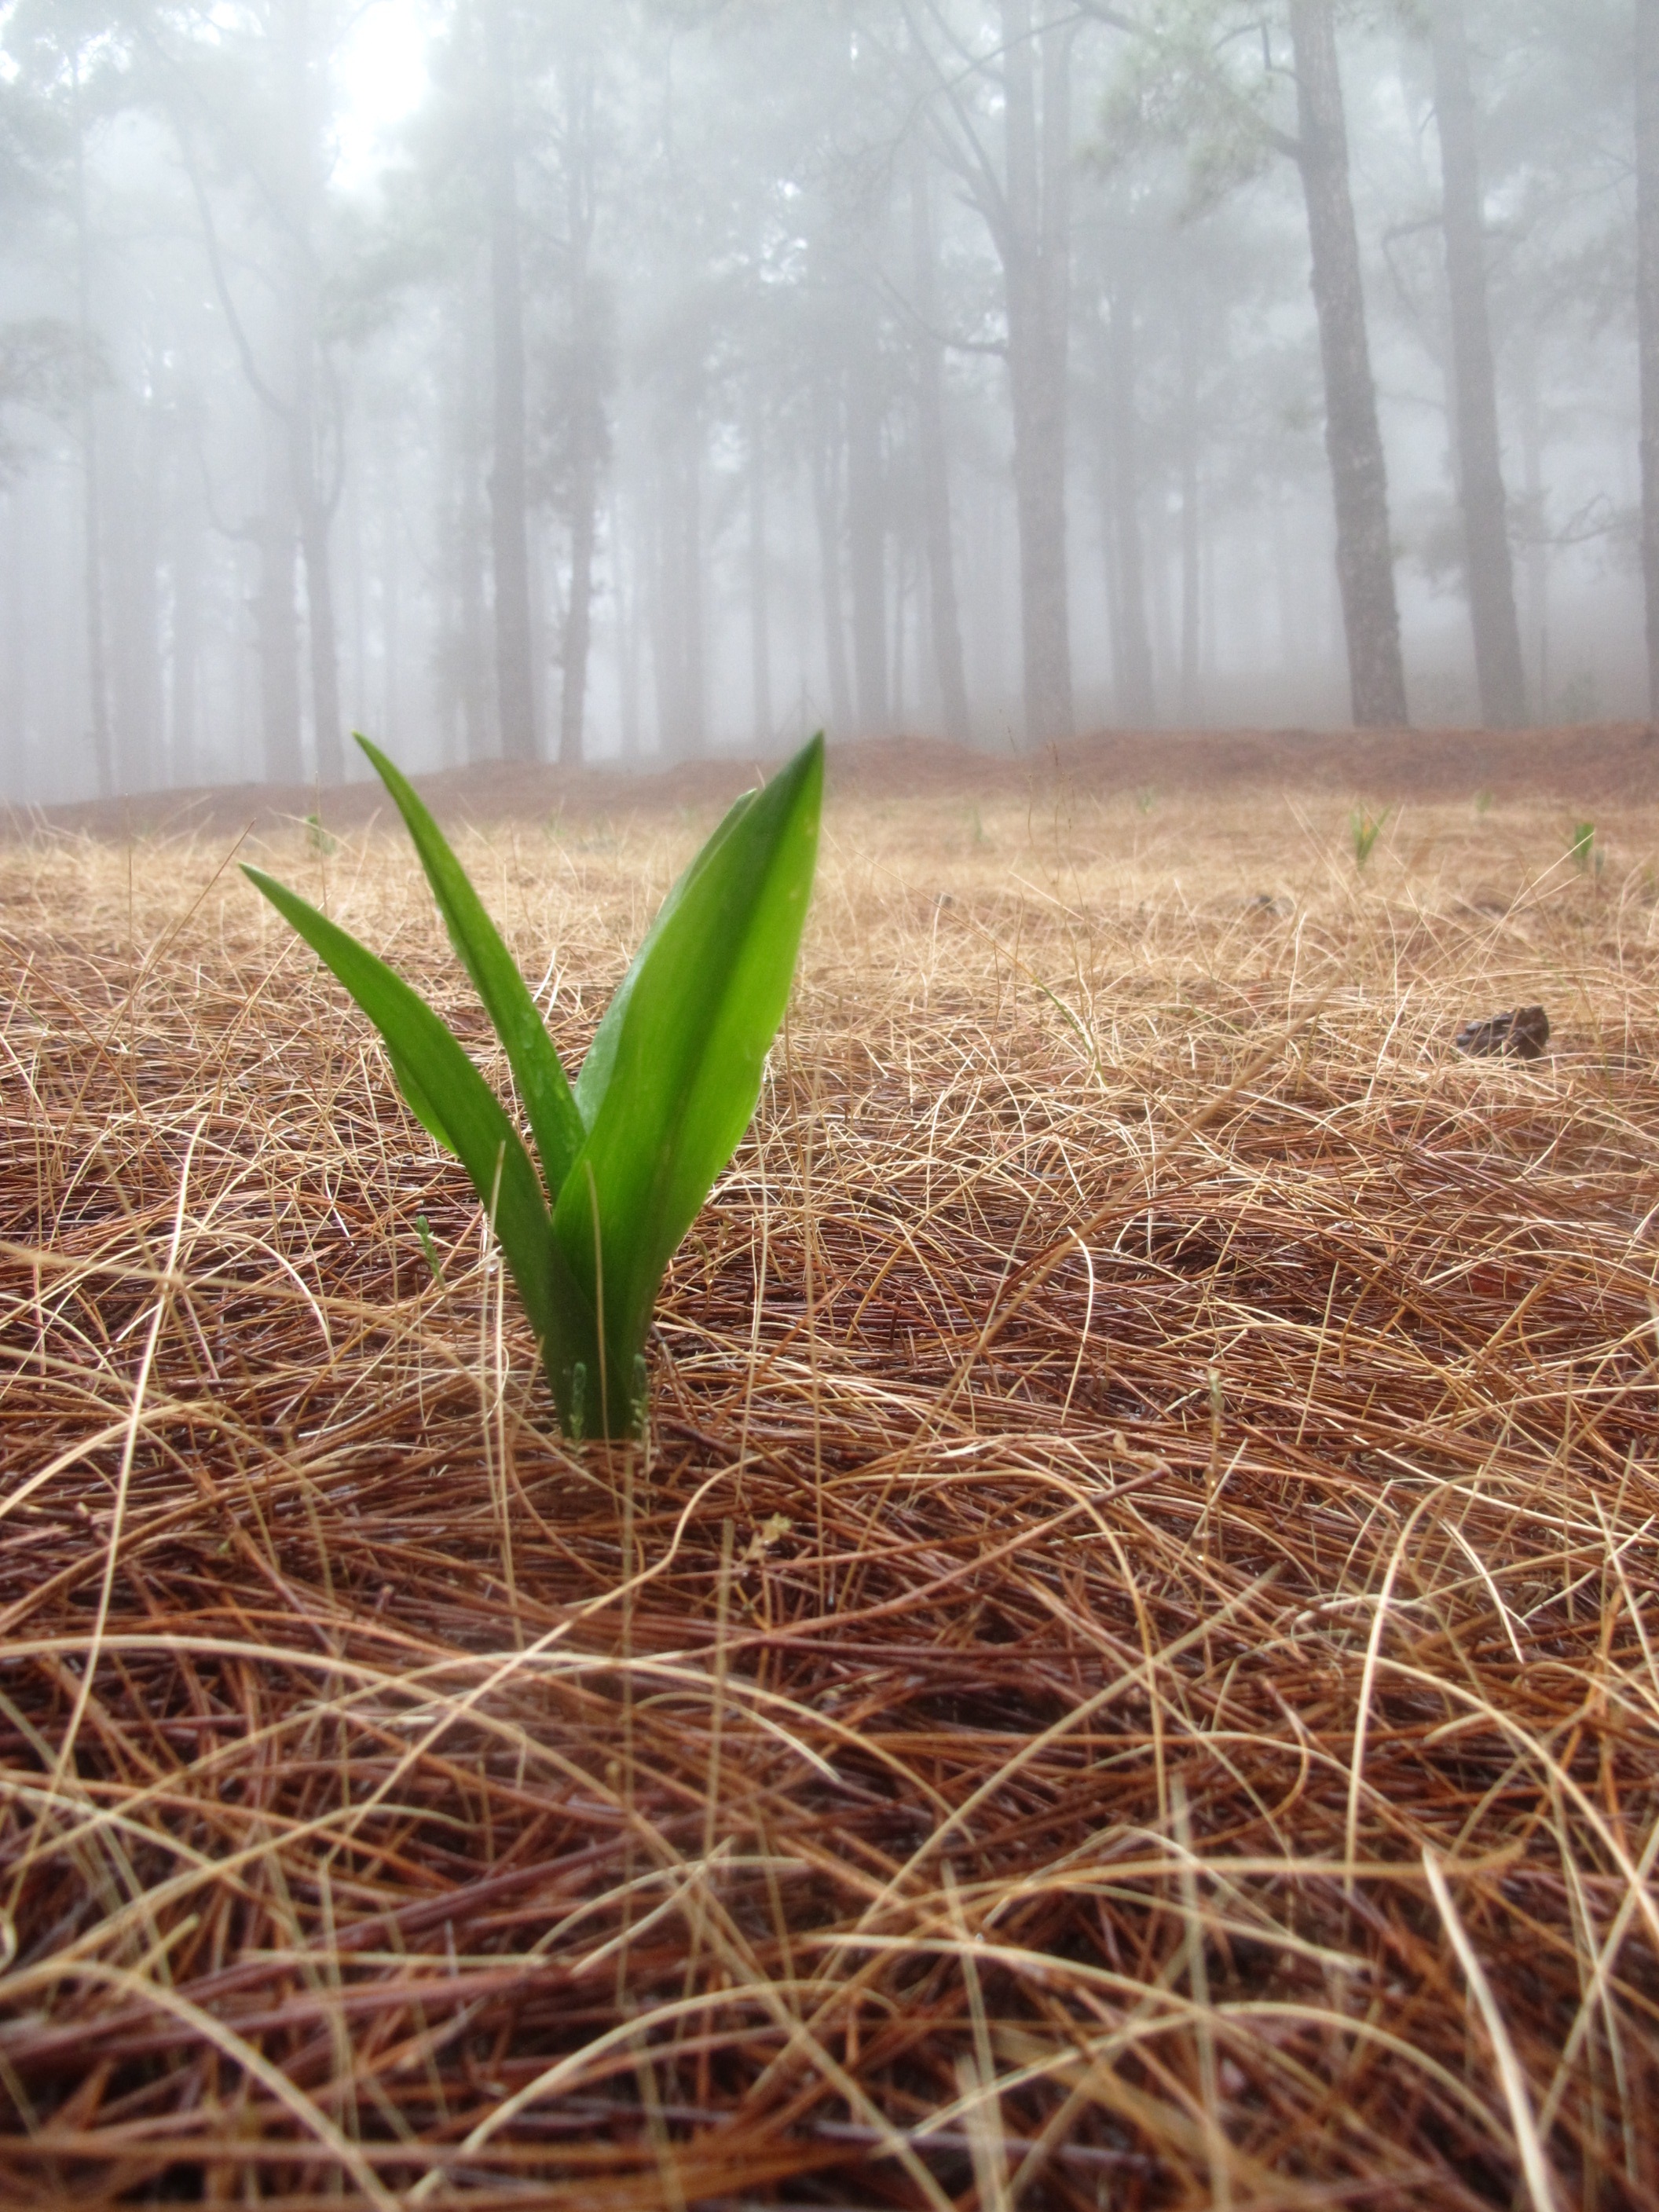
landscape, tree, nature, forest, grass, plant, fog, mist, field, leaf, flower, pine, mystery, green, crop, autumn, soil, agriculture, flora, vegetation, needles, mount, plantation, woodland, autumn forest, outbreak, flowering plant, grass family, plant stem